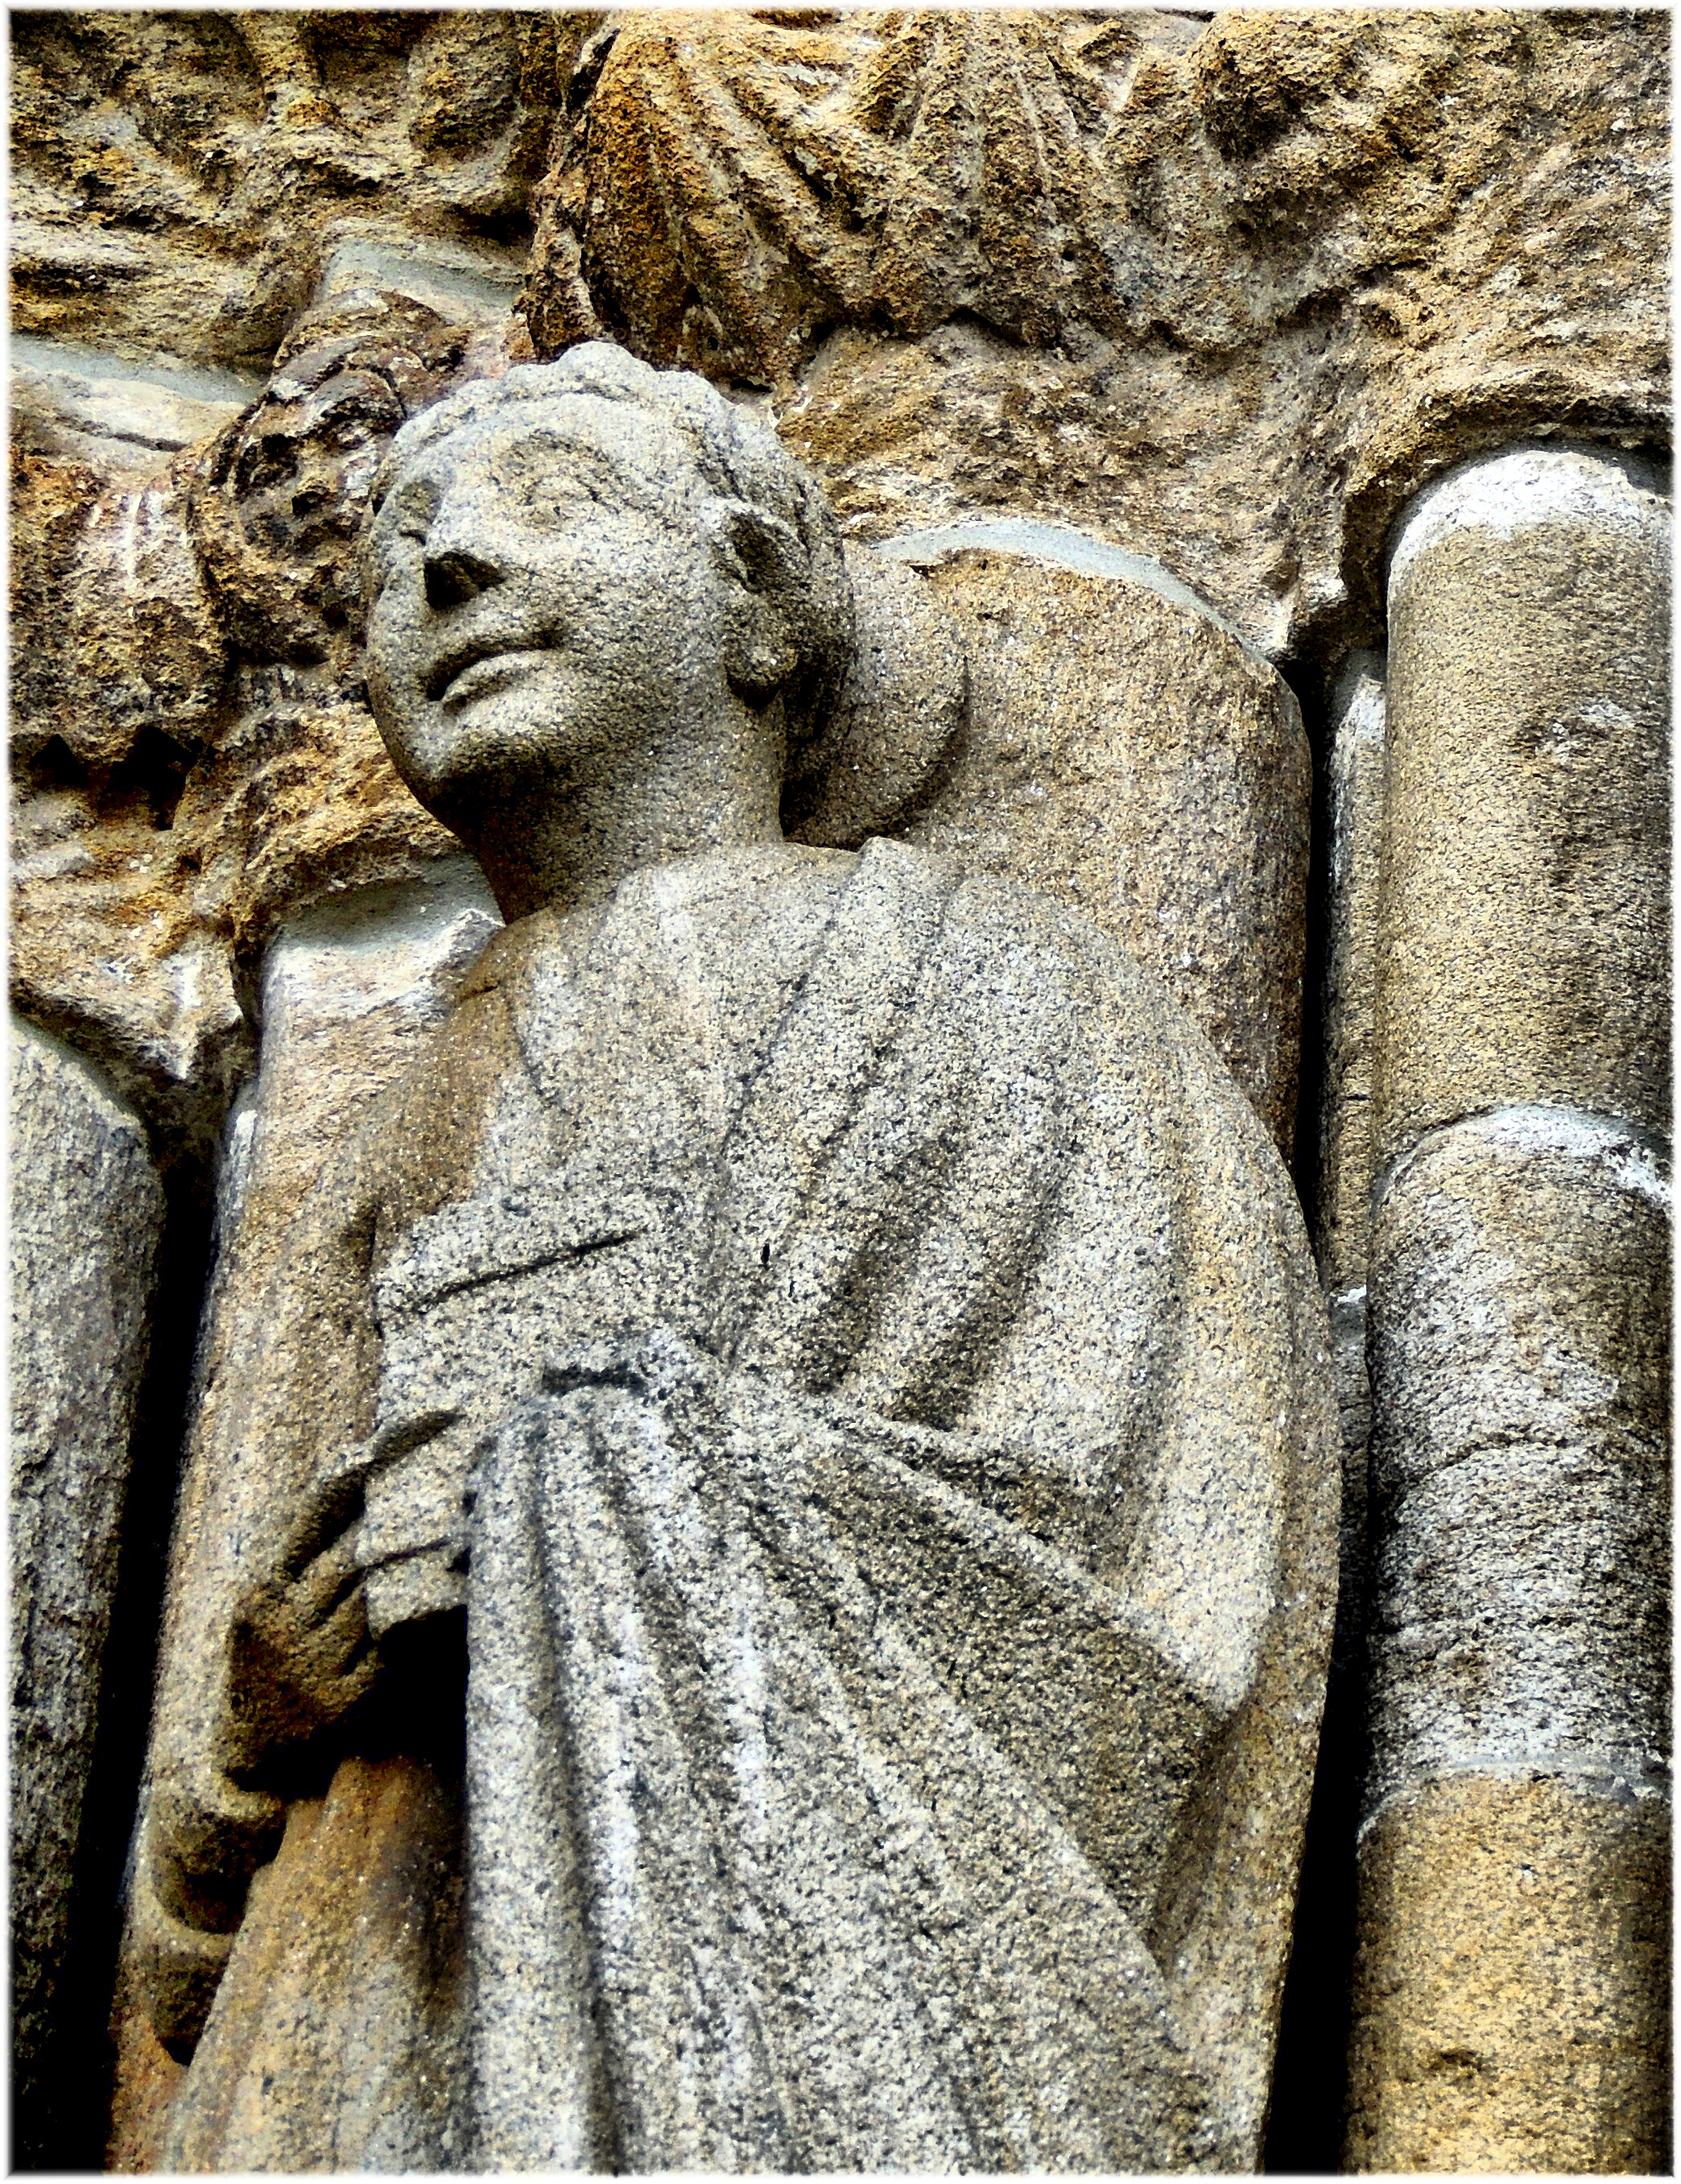
rock, monument, statue, sculpture, art, temple, history, carving, relief, middle ages, mythology, stele, archaeological site, stone carving, ancient history